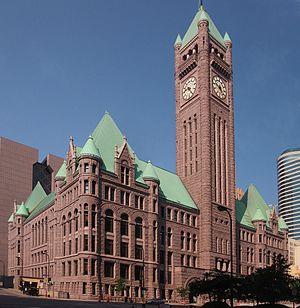
L'hôtel de ville de Minneapolis est un immeuble de 104 mètres de hauteur construit à Minneapolis de 1891 à 1906. Avec la hampe située au sommet la hauteur maximale de l'édifice est de 108 mètres.